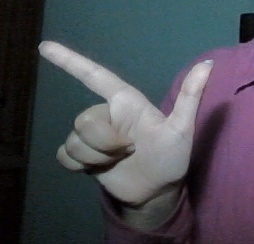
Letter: yaa